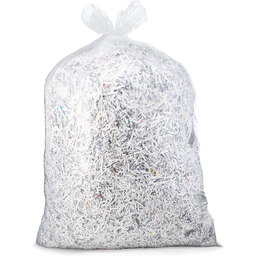
Label: plastic